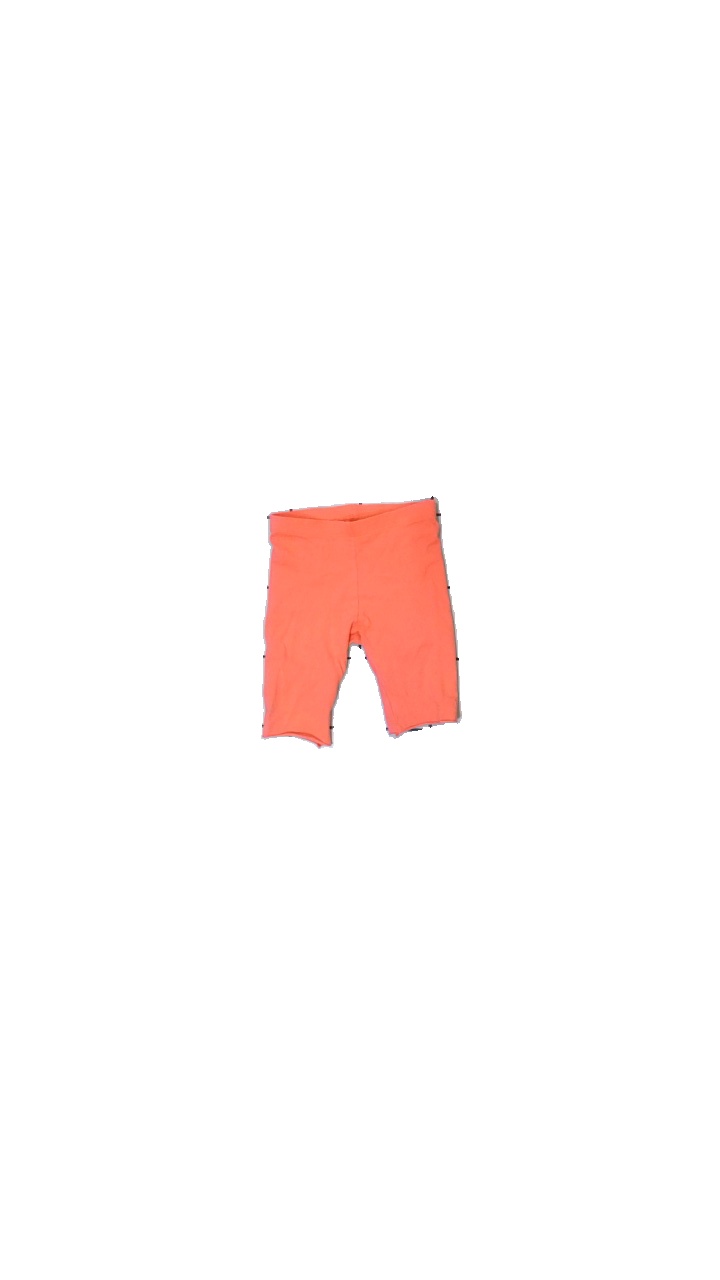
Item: Tights (Children)
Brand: Lupilu
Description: Tights with cut off legs from Lupilu, size 86/92. Poor condition.
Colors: Pink
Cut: Regular, Tight
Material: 100% cott
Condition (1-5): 2
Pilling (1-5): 5
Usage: Recycle
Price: <50